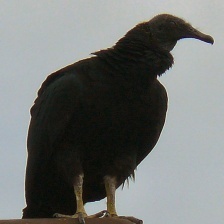
Species: BLACK VULTURE
Scientific name: CORAGYPS ATRATUS
ImageNet parent category: vulture